Mistick Krewe of Comus

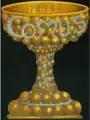
Mistick Krewe of Comus 1898 Invitation

The Mistick Krewe of Comus (MKC), founded in 1856, is the oldest extant New Orleans, Louisiana Carnival Krewe, the longest to continually parade with few interruptions from 1856 to 1991, and continues to hold a tableau ball for its members and guests, to date. Initially its public facade was The Pickwick Club.